William Boyle, 12th Earl of Cork

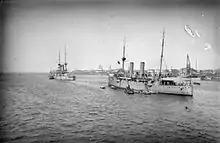
The light cruiser HMS "Fox" which Boyle commanded in the Red Sea during the First World War

Boyle served in the First World War initially as a staff officer on the staff of Rear-Admiral Rosslyn Wemyss during the Dardanelles Campaign. He was given command of the light cruiser HMS "Fox" in the Red Sea in September 1915 and went on to be commander of the Red Sea Patrol in January 1916. In that capacity he led a six-day bombardment of the Turkish-held port of Jeddah in June 1916 and worked closely with T. E. Lawrence in support of the Arab Revolt. For his services to Egypt, he was awarded the Order of the Nile, 3rd Class on 4 December 1916. He went on to be Flag Captain to Admiral Sir Henry Oliver, commanding the 1st Battlecruiser Squadron in the Grand Fleet, in the battlecruiser HMS "Repulse" in November 1917. He was appointed a Companion of the Order of the Bath on 1 January 1918 and, for his services to Jordan, he was awarded the Order of El Nahda, second class on 23 April 1920.